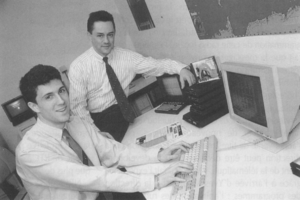
France-Teaser fut à l'origine, dans les années 1990, des premiers serveurs minitel (3614 Teaser - 3617 Email) permettant une connexion à l'Internet. En 1991, Teaser gérait quelques 4000 boites de messagerie électronique et proposait à ses utilisateurs des feeds de news envoyés par Satellite pour la réception et par modem terrestre pour l'émission. En 1995, France-Teaser fut le premier service d'abonnement Internet à passer sous la barre des 100 FF/mois avec son service ""MouNet"". Jean-Claude Michot à Gauche et Jean-René Vidaud à droite dans les locaux de France-Teaser à Ville d'Avray en Mars 1993"
Jean-René Vidaud, né le 14 avril 1953, est un homme d'affaires français.